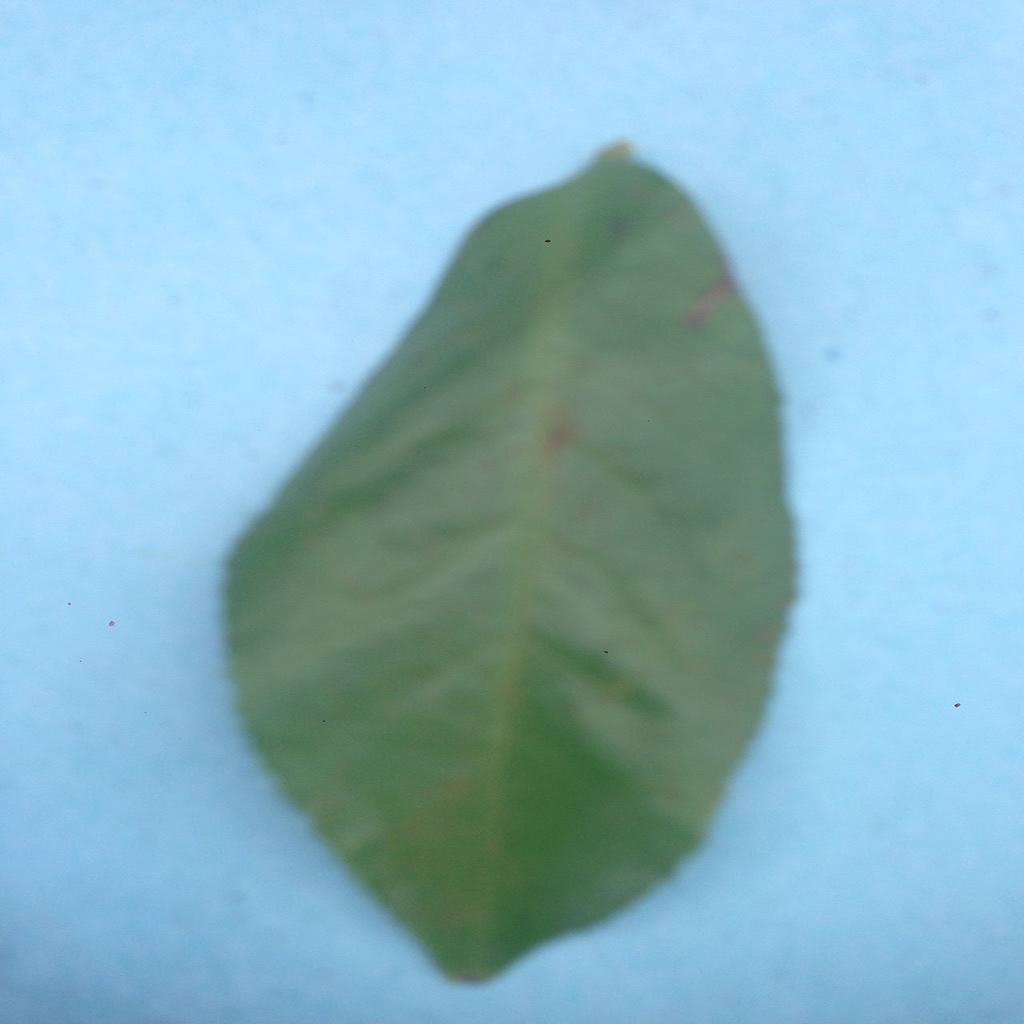
Label: Healthy